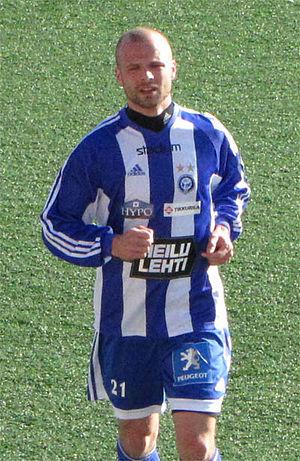
Petri Oravainen est un footballeur finlandais, né le 26 janvier 1983 à Helsinki en Finlande. Il évolue comme attaquant.